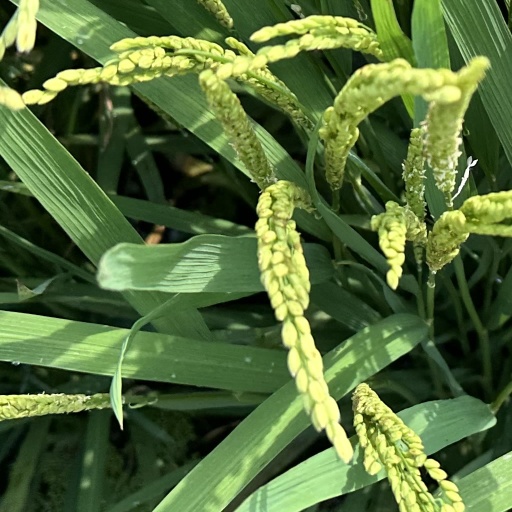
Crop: rice